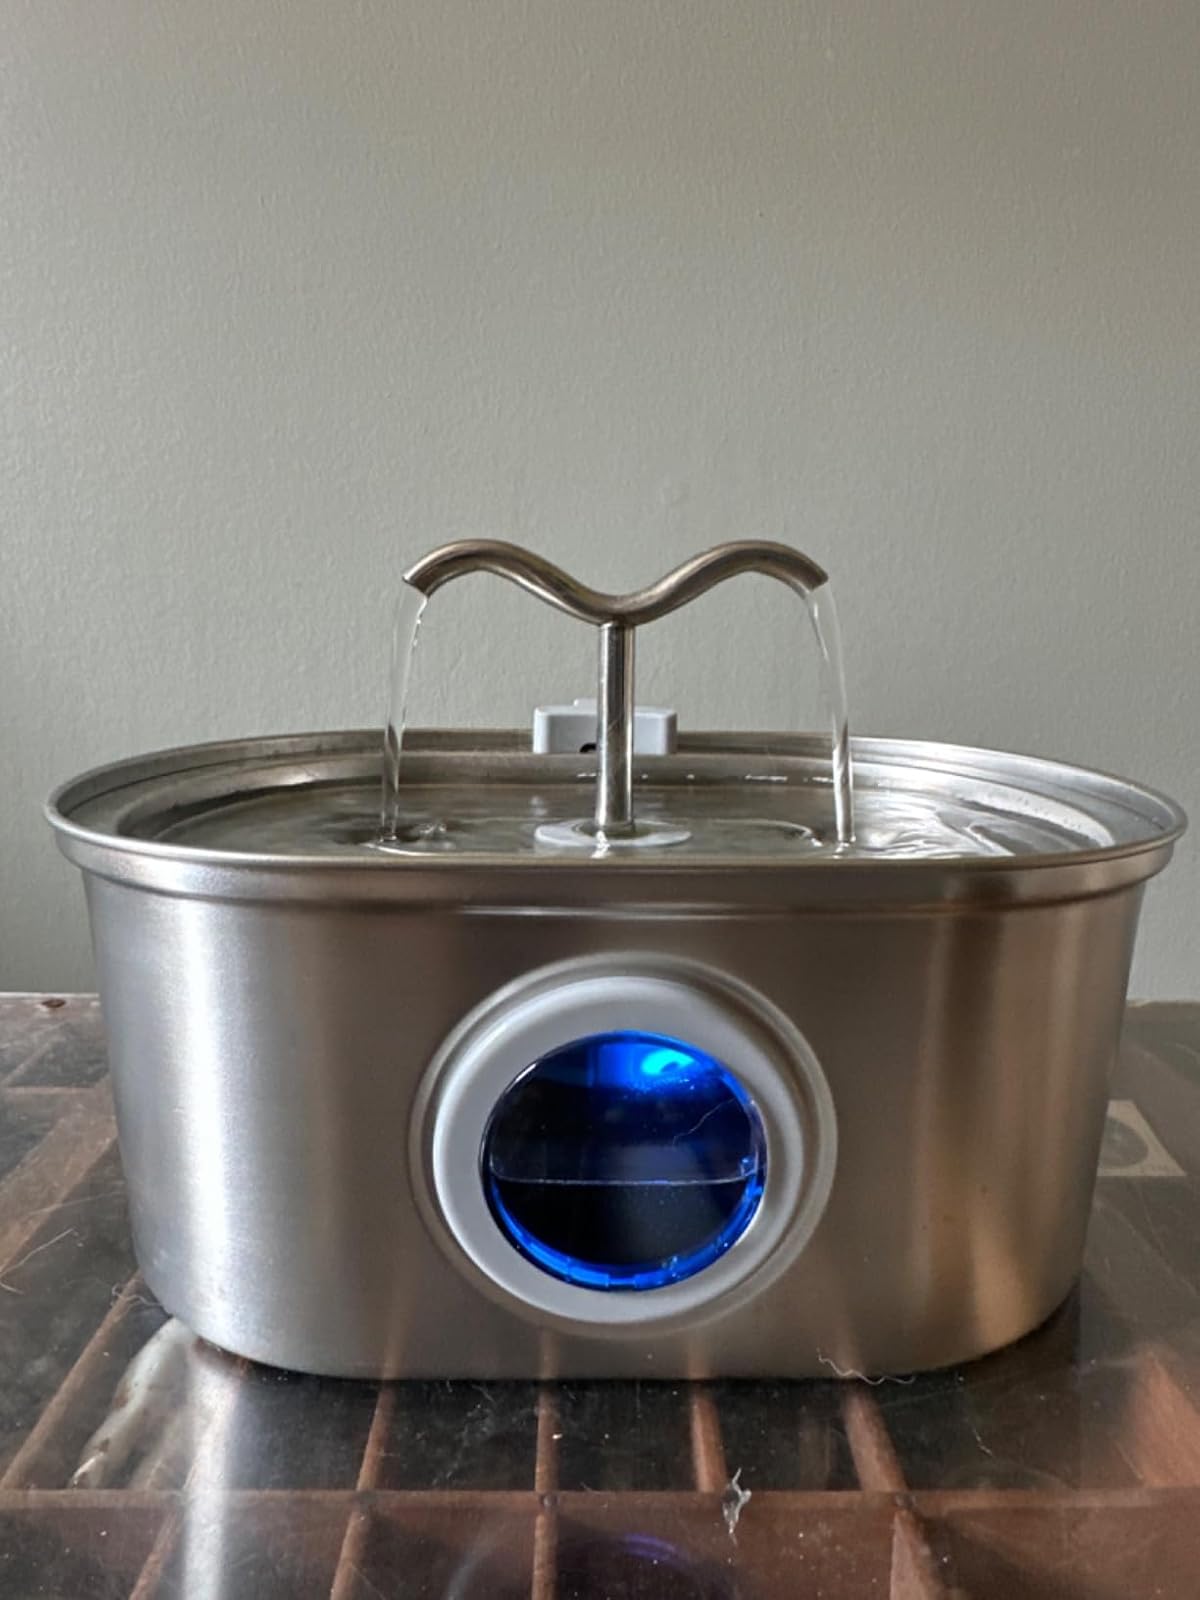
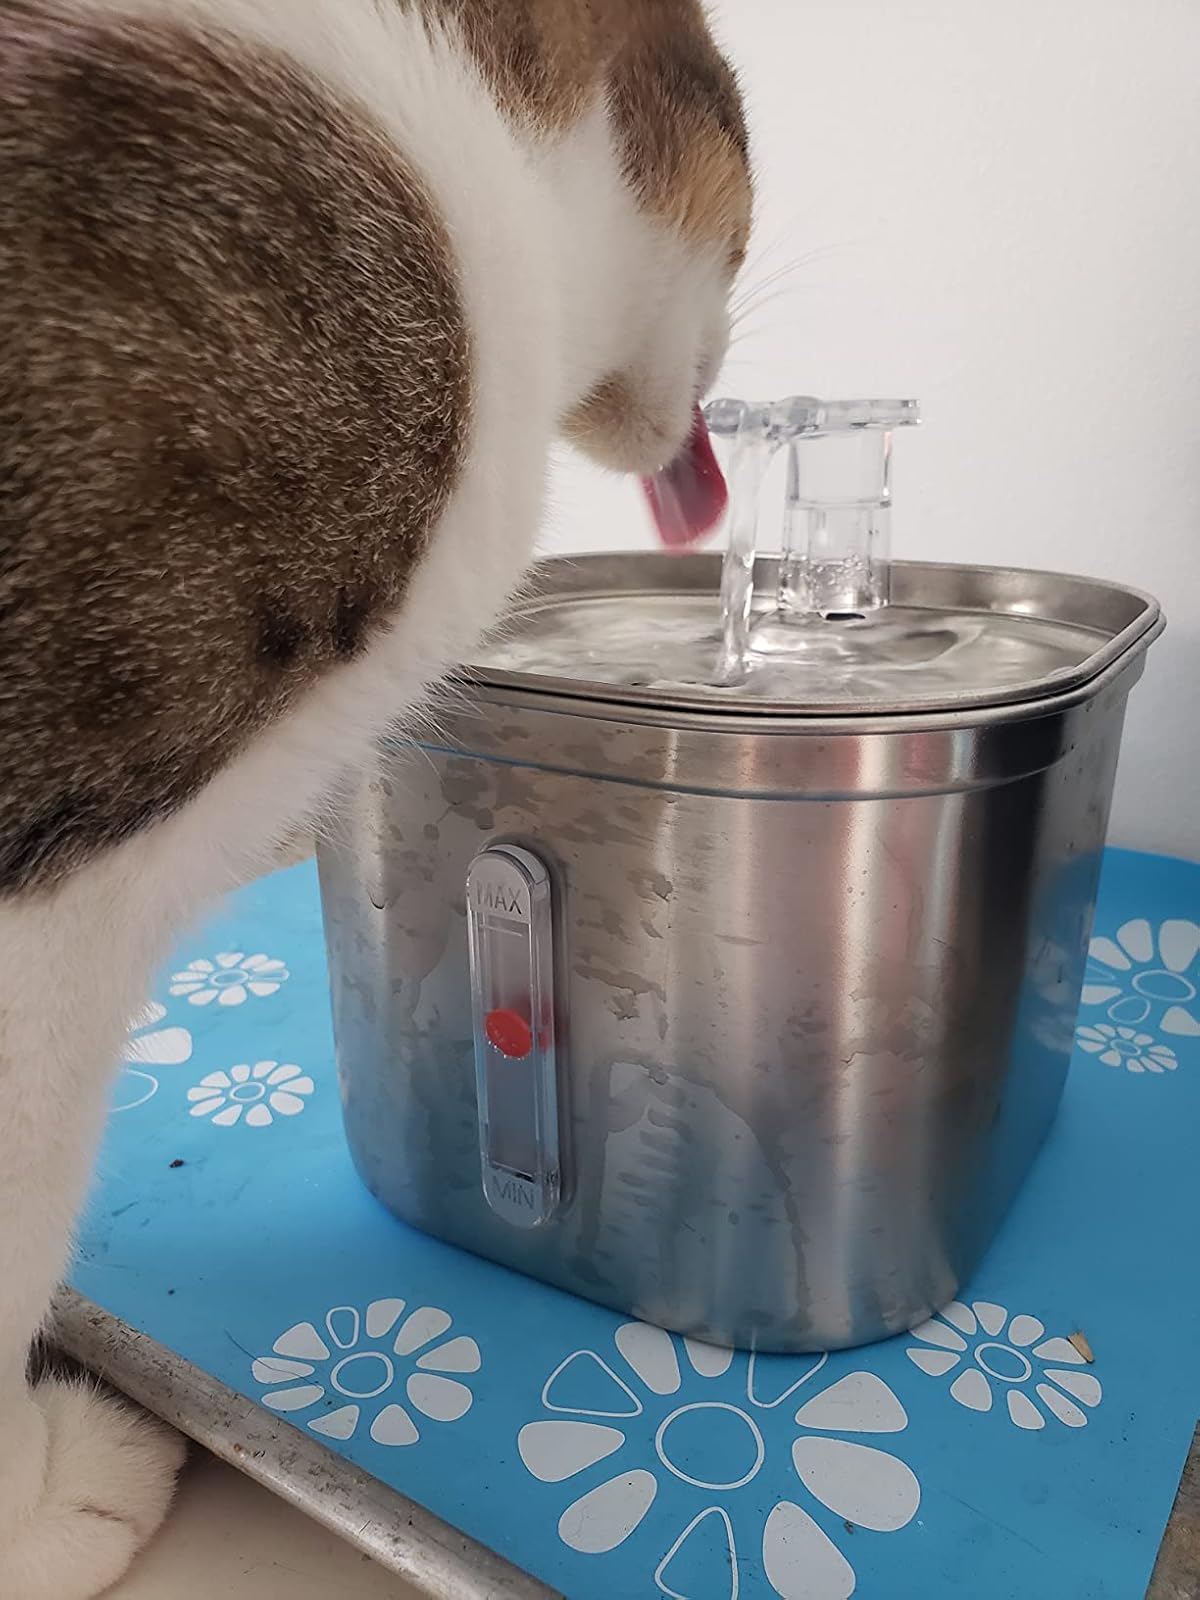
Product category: items_bowl
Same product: no